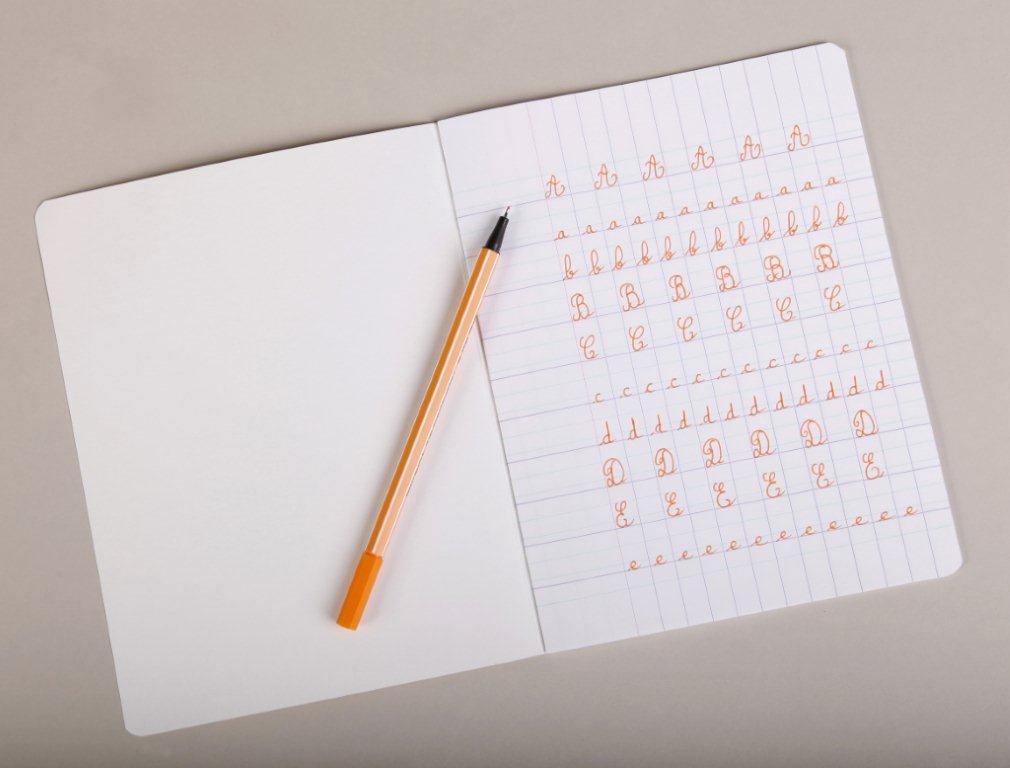
Waaw lii de ag bindukaay la, dawalukaay nga xamante ni dañu koy tekki, jël bindukaay gi di ko bind lu nekk nag lu weex ci biir.